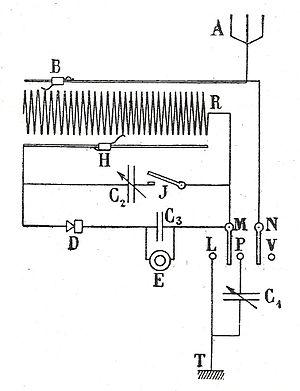
Poste a galène Oudin pour l'écoute de la bande 30 kHz à 40 MHz (8 à 10000 mètres).
Paul Oudin est un médecin français.
Le récepteur à cristal connu sous les noms de poste à galène, de poste à diode ainsi que de poste à pyrite est un récepteur radio à modulation d'amplitude extrêmement simple qui historiquement dès le début du XXᵉ siècle permit la réception des ondes radioélectriques des premières bandes radios, des signaux de la tour Eiffel et des premiers postes de radiodiffusion. Le récepteur à cristal équipait les stations de T.S.F. des navires, les stations de T.S.F. des ballons dirigeables, les stations de T.S.F. des avions, les stations portables. Il a aussi permis à des milliers d'amateurs de s'initier à l'électronique et joua un rôle important pour la diffusion de messages pendant la Première Guerre mondiale et pendant la Seconde Guerre mondiale.